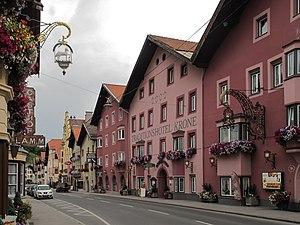
Matrei am Brenner est une commune autrichienne du district d'Innsbruck-Land dans le Tyrol.